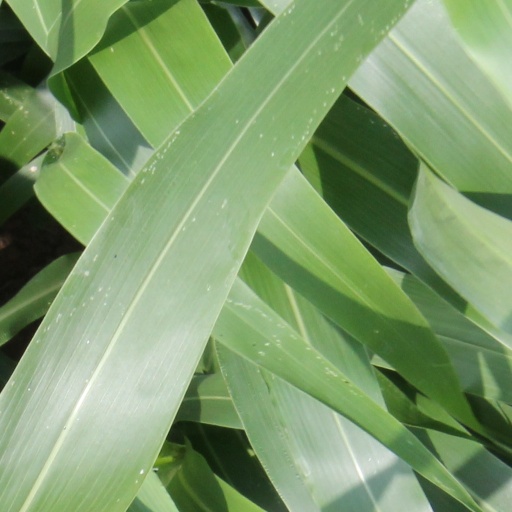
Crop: sorghum